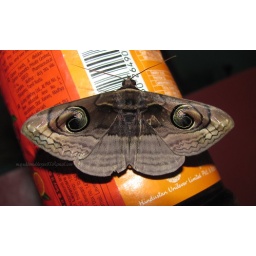
a moth sits up in my bottle of soft drinks probably enjoying the cold liquid inside from outside